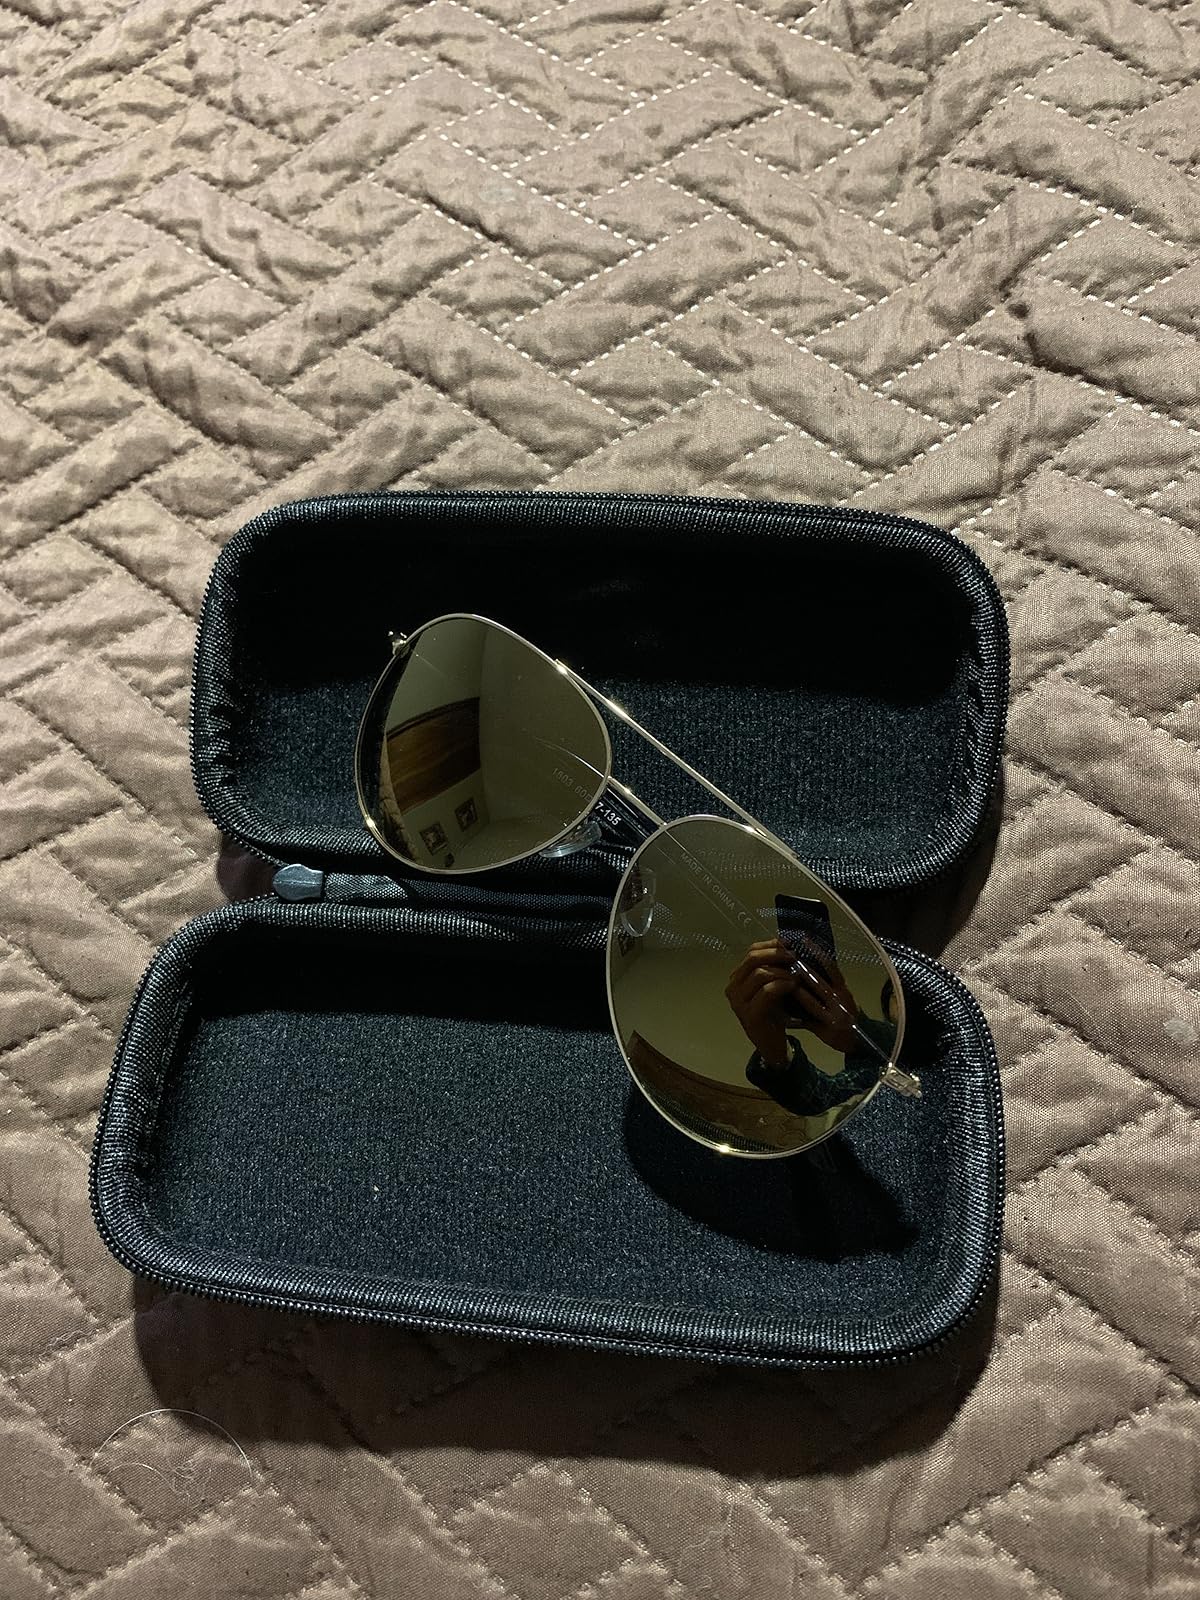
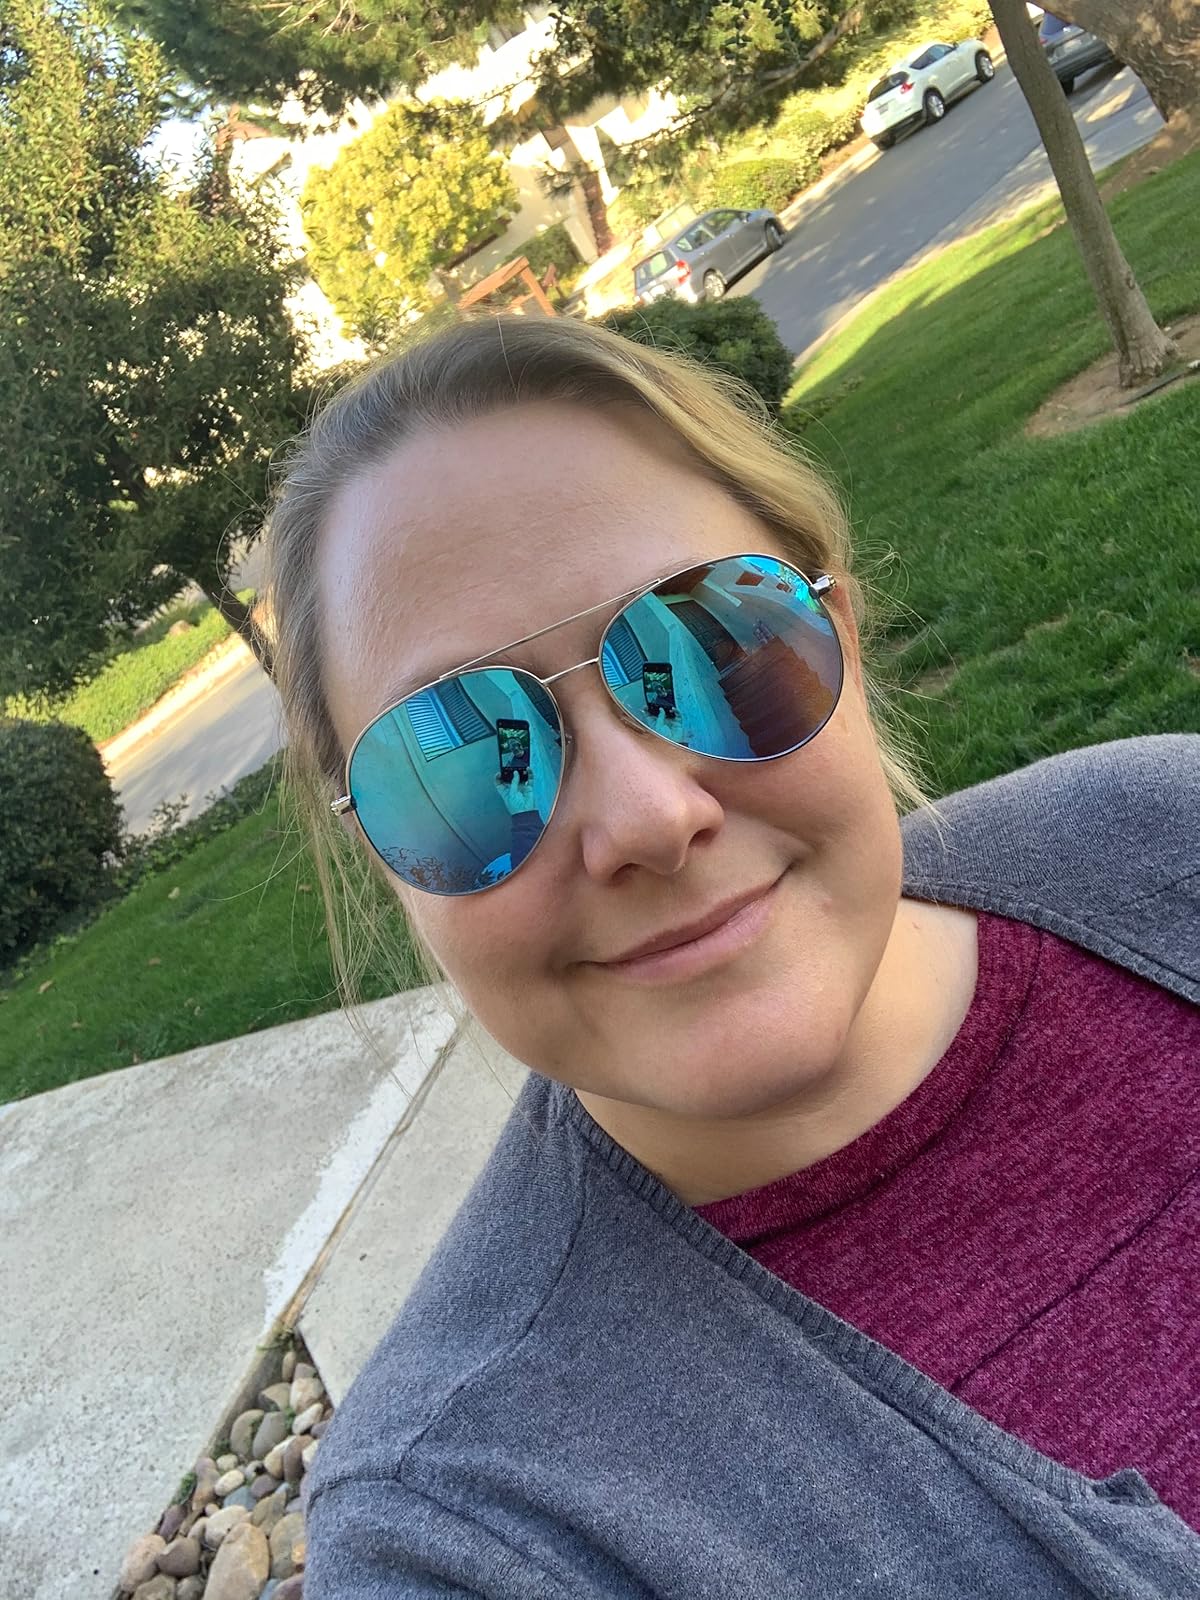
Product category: accessories_sunglasses
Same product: no